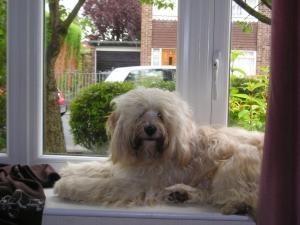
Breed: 203-n000021-Tibetan_terrier